Valley of Flowers National Park

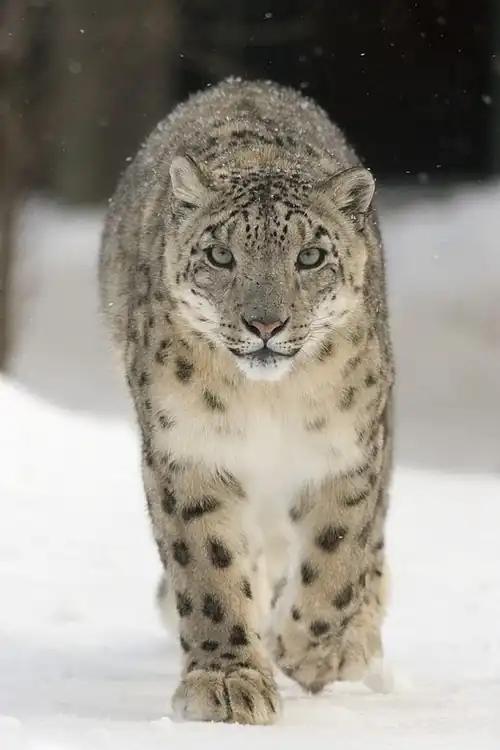
Snow leopard.

An October 2004 faunal survey established the presence of snow leopard "Panthera uncia" (EN) in the national park. The common leopard "Panthera pardus" is reported from lower parts of the valley closer to the villages. Local people have also reported sightings of brown bear "Ursus arctos".